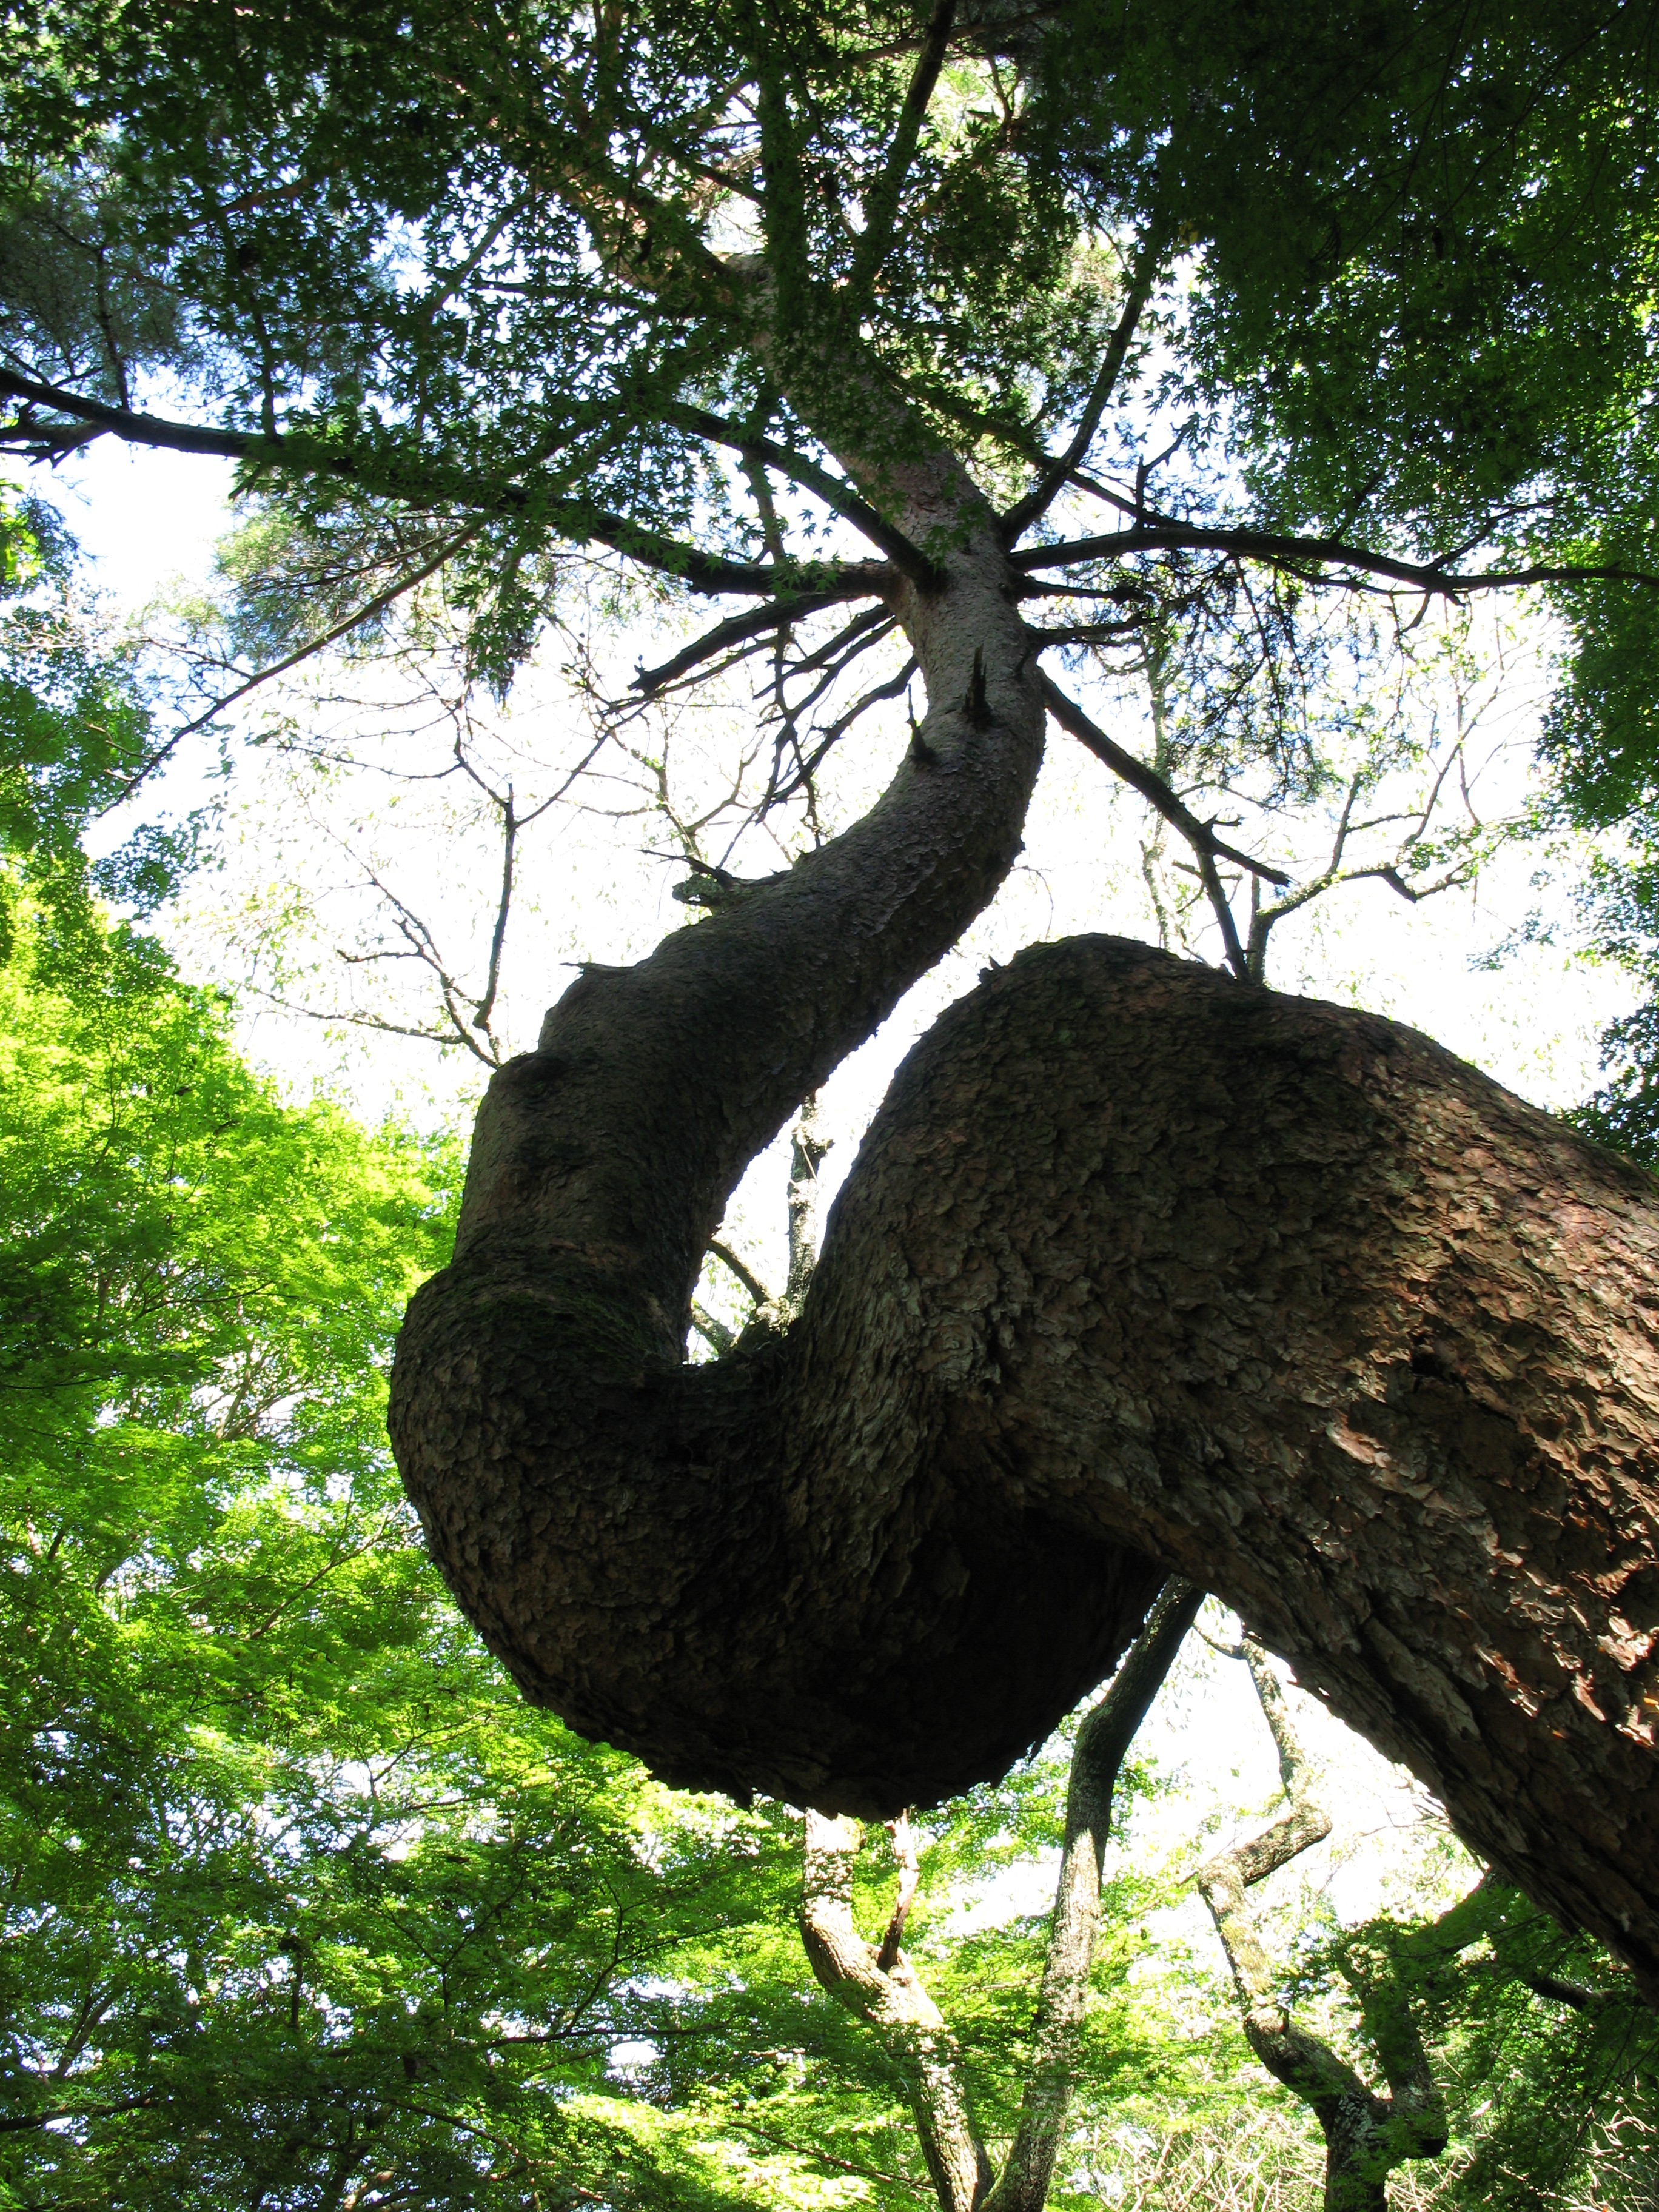
landscape, tree, bird, wildlife, zoo, high, fauna, hires, views, ratite, hi, res, powershotg7, canong7, flightless bird